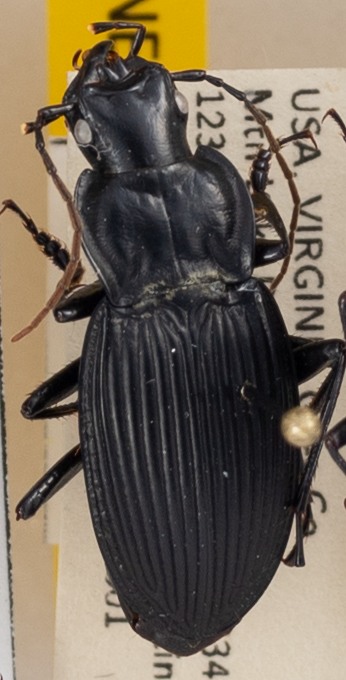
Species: Dicaelus teter
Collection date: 2021-06-01
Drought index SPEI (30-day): -1.85
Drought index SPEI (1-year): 0.678
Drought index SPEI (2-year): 1.45